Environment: real
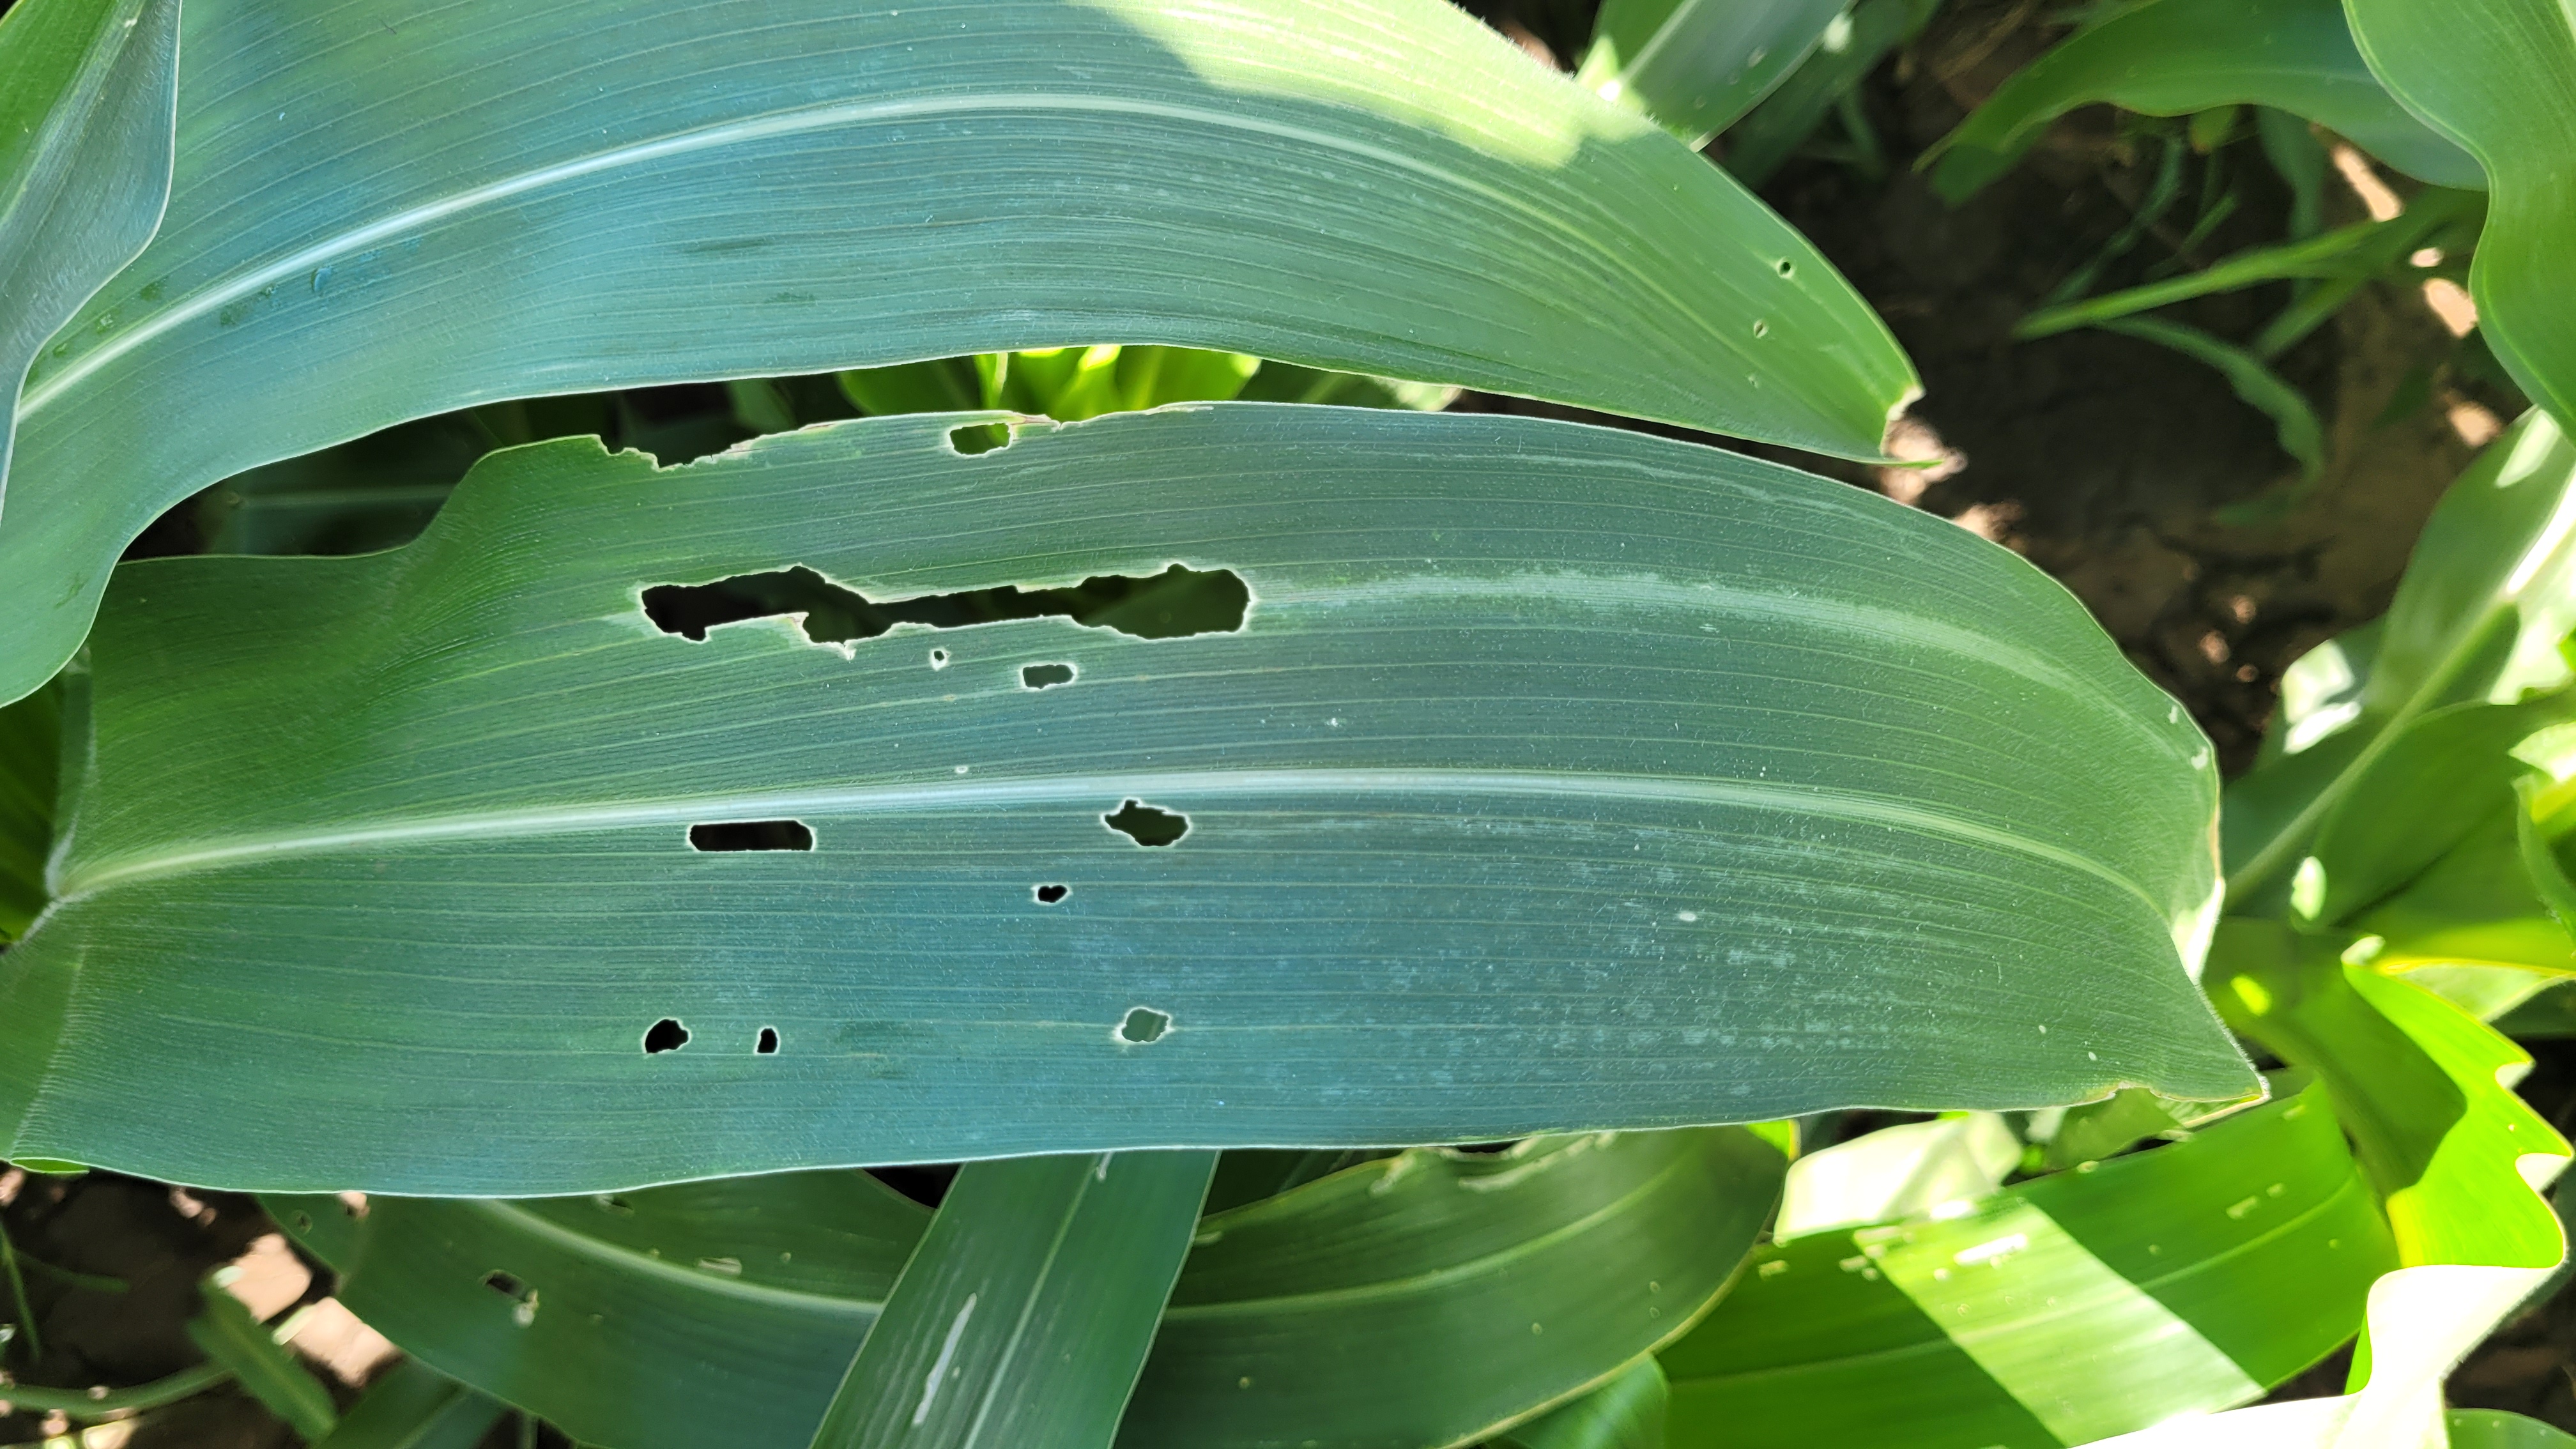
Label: fall_armyworm